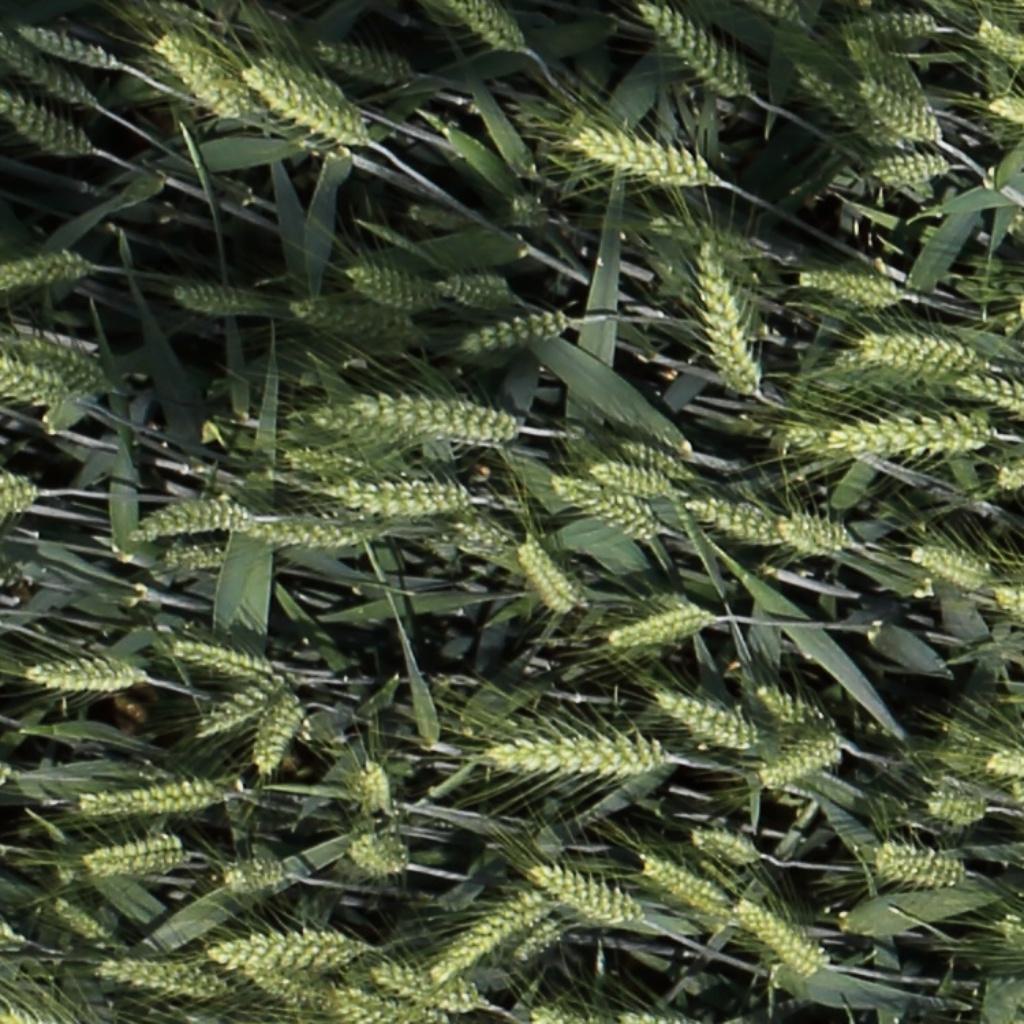
Country: Switzerland
Location: Usask
Wheat development stage: Filling